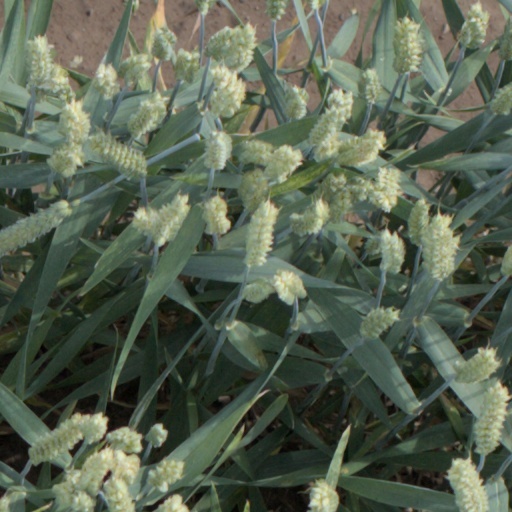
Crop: wheat